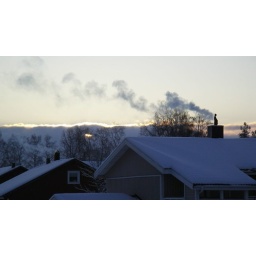
This pic looks over the roof of the building right next to our house.